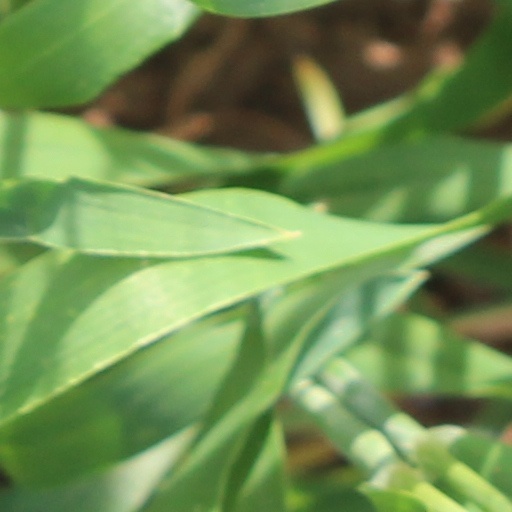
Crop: wheat